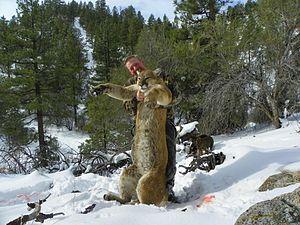
La chasse aux trophées est une chasse sélective visant le gros gibier, pratiquée par les humains à des fins récréatives et caractérisée par la volonté d'attester et de commémorer le succès de la chasse, grâce à l'exhibition d'un trophée de chasse.